The Masque of Anarchy

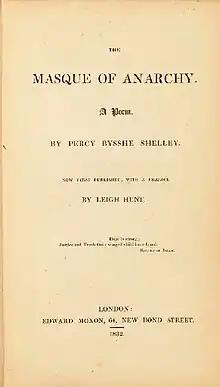
1832 first edition, printed by Bradbury and Evans, Edward Moxon, London.

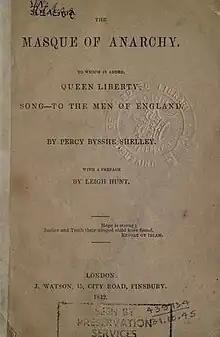
1842 title page, with added poems "Queen Liberty" and "Song-To the Men of England", J. Watson, London.

The Masque of Anarchy (or "The Mask of Anarchy") is a British political poem written in 1819 by Percy Bysshe Shelley following the Peterloo Massacre of that year. In his call for freedom, it is perhaps the first modern statement of the principle of nonviolent resistance.